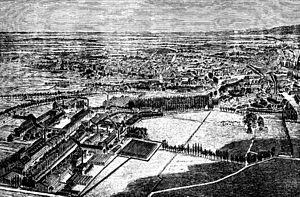
Dornach est un des principaux quartiers bourgeois de Mulhouse intra muros, situé dans l'ouest de la ville-centre, limitrophe de Morschwiller-le-Bas et de Lutterbach. C'est un lieu d'occupation ancien qui doit son nom aux Celtes. Il s'agit d'une ancienne commune autonome qui fit longtemps office de ville-frontière entre la République de Mulhouse, indépendante et la Haute-Alsace, alternativement sous domination française et allemande.